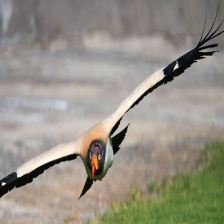
Species: KING VULTURE
Scientific name: SARCORAMPHUS PAPA
ImageNet parent category: vulture